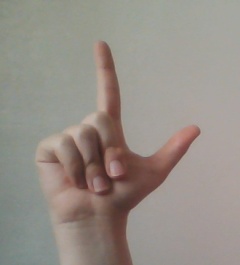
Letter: laam